Franz Muncker

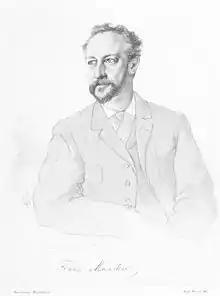

Franz Muncker (4 December 1855, in Bayreuth – 7 September 1926, in Munich) was a German literary historian.